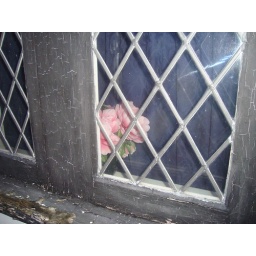
flowers in every downstairs window with the curtains shut